Edgar Cortright

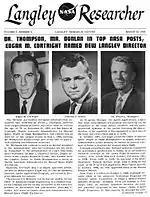
Announcement of appointment at Langley

Cortright joined the Naval Reserve Officer Training Corps in 1941 and served as a United States Navy officer during World War II, advancing to the rank of Lieutenant. His final military assignment was as a Program Manager for supercharging the Vought F4U Corsair. He left the Navy to pursue graduate education and then went on to work at the Lewis Flight Propulsion Laboratory (now the Glenn Research Center) at NACA, in Cleveland, Ohio. There, he held the positions of Aeronautical Research Scientist (1948); Head of Small Supersonic Tunnels Section (1949–1954); and Chief, Eight-by-Six-Foot Supersonic Wind Tunnel Branch (1954–1958).